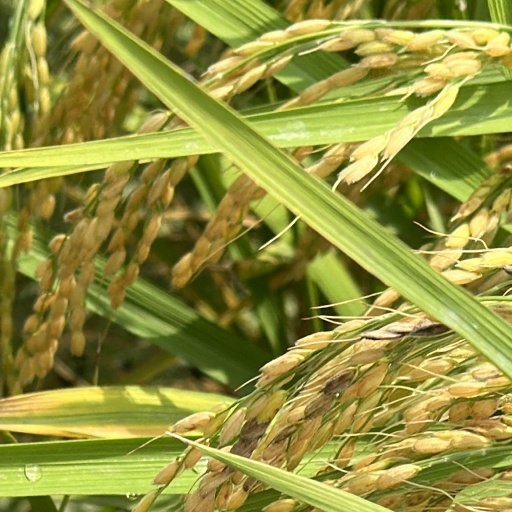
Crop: rice